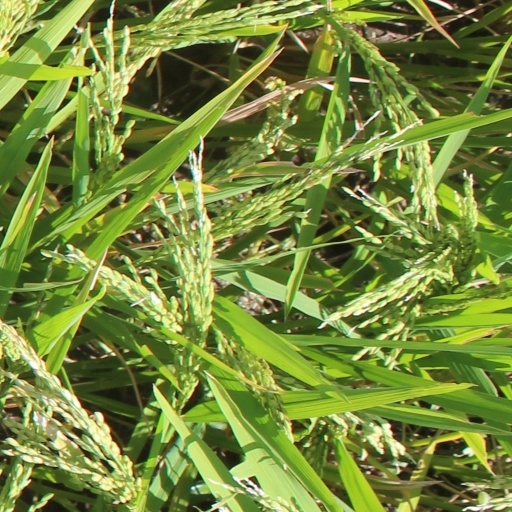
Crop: rice